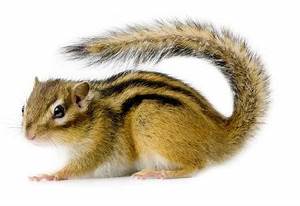
Label: scoiattolo